LGBTQ rights in Spain

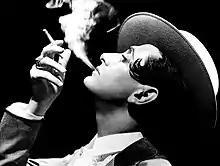
Miguel de Molina.

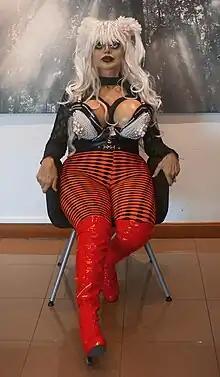
Manuela Trasobares, operatic mezzo-soprano.

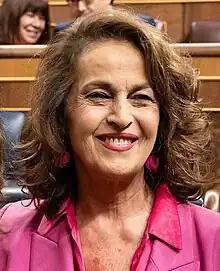
Carla Antonelli first trans person to be elected to the Spanish Parliament.

The first gay organisation in Spain was the Spanish Homosexual Liberation Movement (MELH, "", ""), which was founded in 1970 in Barcelona. The group also established centers in Madrid and Bilbao. It disbanded in 1973 because of police pressure, but following Franco's death, several members of the group formed the "Front d'Alliberament Gai de Catalunya" (FAGC) in 1975 to continue campaigning for LGBT rights. Several more groups were established, including the "Euskal Herriko Gay-Les Askapen Mugimendua" in the Basque Country, the "Frente Homosexual de Acción Revolucionaria" in Madrid, and the "Coordinadora de Frentes de Liberación Homosexual de Estado Español" (COFLHEE), all three in 1977. On 28 June 1977, the FAGC organised the first gay demonstration in Spain in the city of Barcelona with about 4,000 to 5,000 participants. Police repressed the event, with several arrests and injuries. Exactly one year later, the "Frente de Liberación Homosexual de Castilla" held a demonstration in Madrid with about 10,000 people. Disagreement within these groups caused many to shut down; many members advocated a more "radical" movement with public demonstrations and many felt the organizations had failed to properly address or campaign for the rights of lesbians and bisexuals. LGBT groups saw an important landmark moment in 1979 with the decriminalisation of homosexuality.